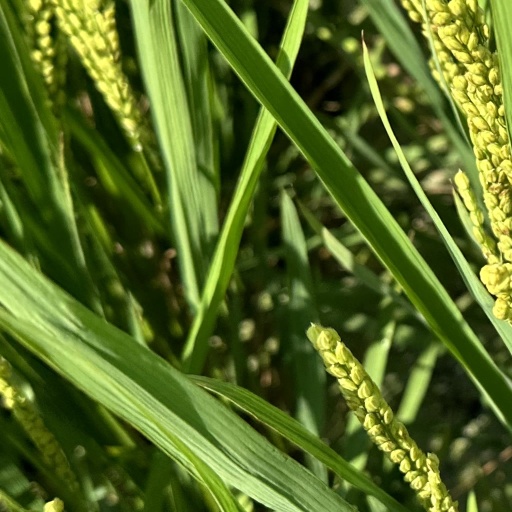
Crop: rice